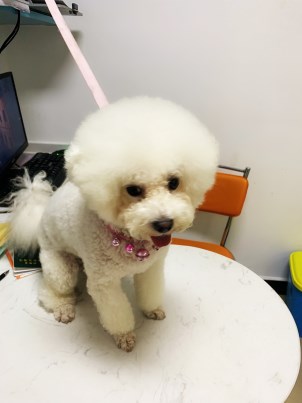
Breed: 3083-n000117-Bichon_Frise